Sir John Corbet, 1st Baronet, of Stoke upon Tern

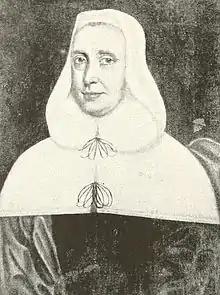
Reginald Corbet of Stoke upon Tern (died 1566), a prominent English judge of the mid-Tudor period and Sir John Corbet's paternal grandfather.

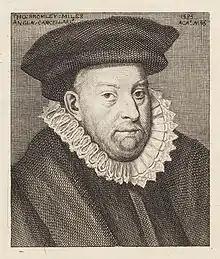
Thomas Bromley, Lord Chancellor 1579–1587, Sir John Corbet's maternal grandfather.

John Corbet's background was in the landed gentry of Shropshire, a county which had no resident aristocracy in the 16th century. Both his parents were drawn from sections of the Protestant gentry enriched by the law, commerce, and contacts at Court. They were: